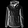
Label: Coat